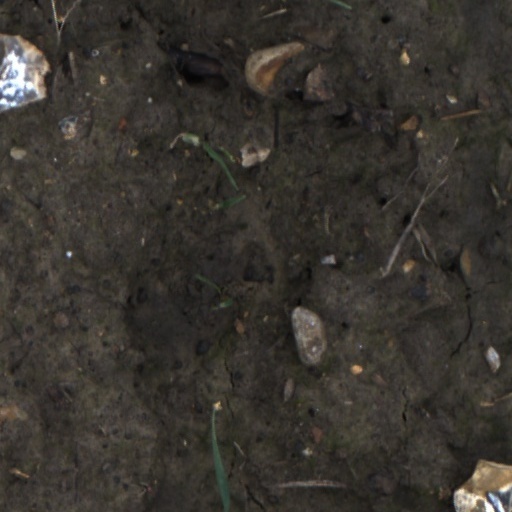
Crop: wheat